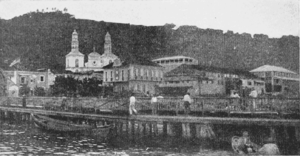
Le débarcadère de Saint-Pierre, avec dans le fond la place Bertin, la bourse du commerce et la cathédrale, avant 1902
La place Bertin est la place principale de la ville de Saint-Pierre en Martinique, et était le centre des activités commerciales et portuaires de la ville avant l'éruption de la montagne Pelée en 1902.
La cocathédrale Notre-Dame-de-l'Assomption, anciennement église du Mouillage, puis cathédrale Notre-Dame-du-Bon-Port, est une église située à l'angle de la rue Victor Hugo et de la rue Dupuy dans le quartier du Mouillage à Saint-Pierre, dans l'île de la Martinique.